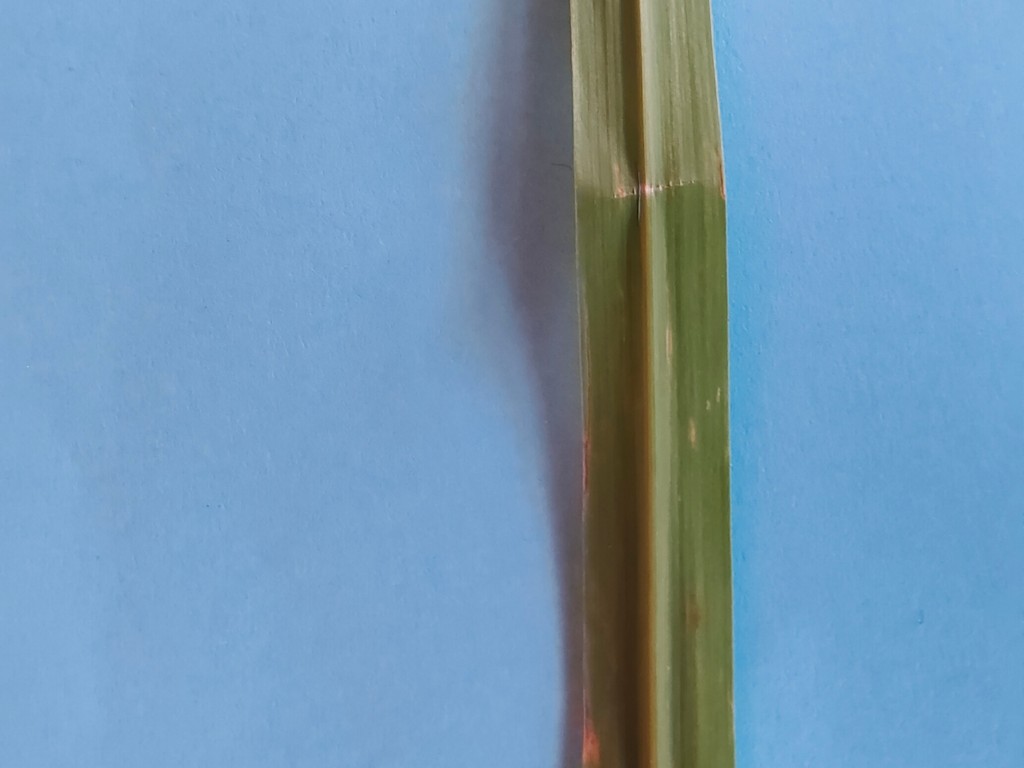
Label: Unhealthy